Hammerbeam roof

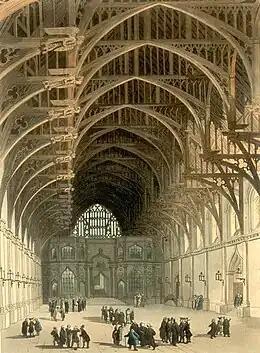
Westminster Hall in the early 19th century

A roof with one pair of hammer beams is a single hammerbeam roof. Some roofs have a second pair of hammer beams and are called double hammerbeam roofs (truss).